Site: brandenburg
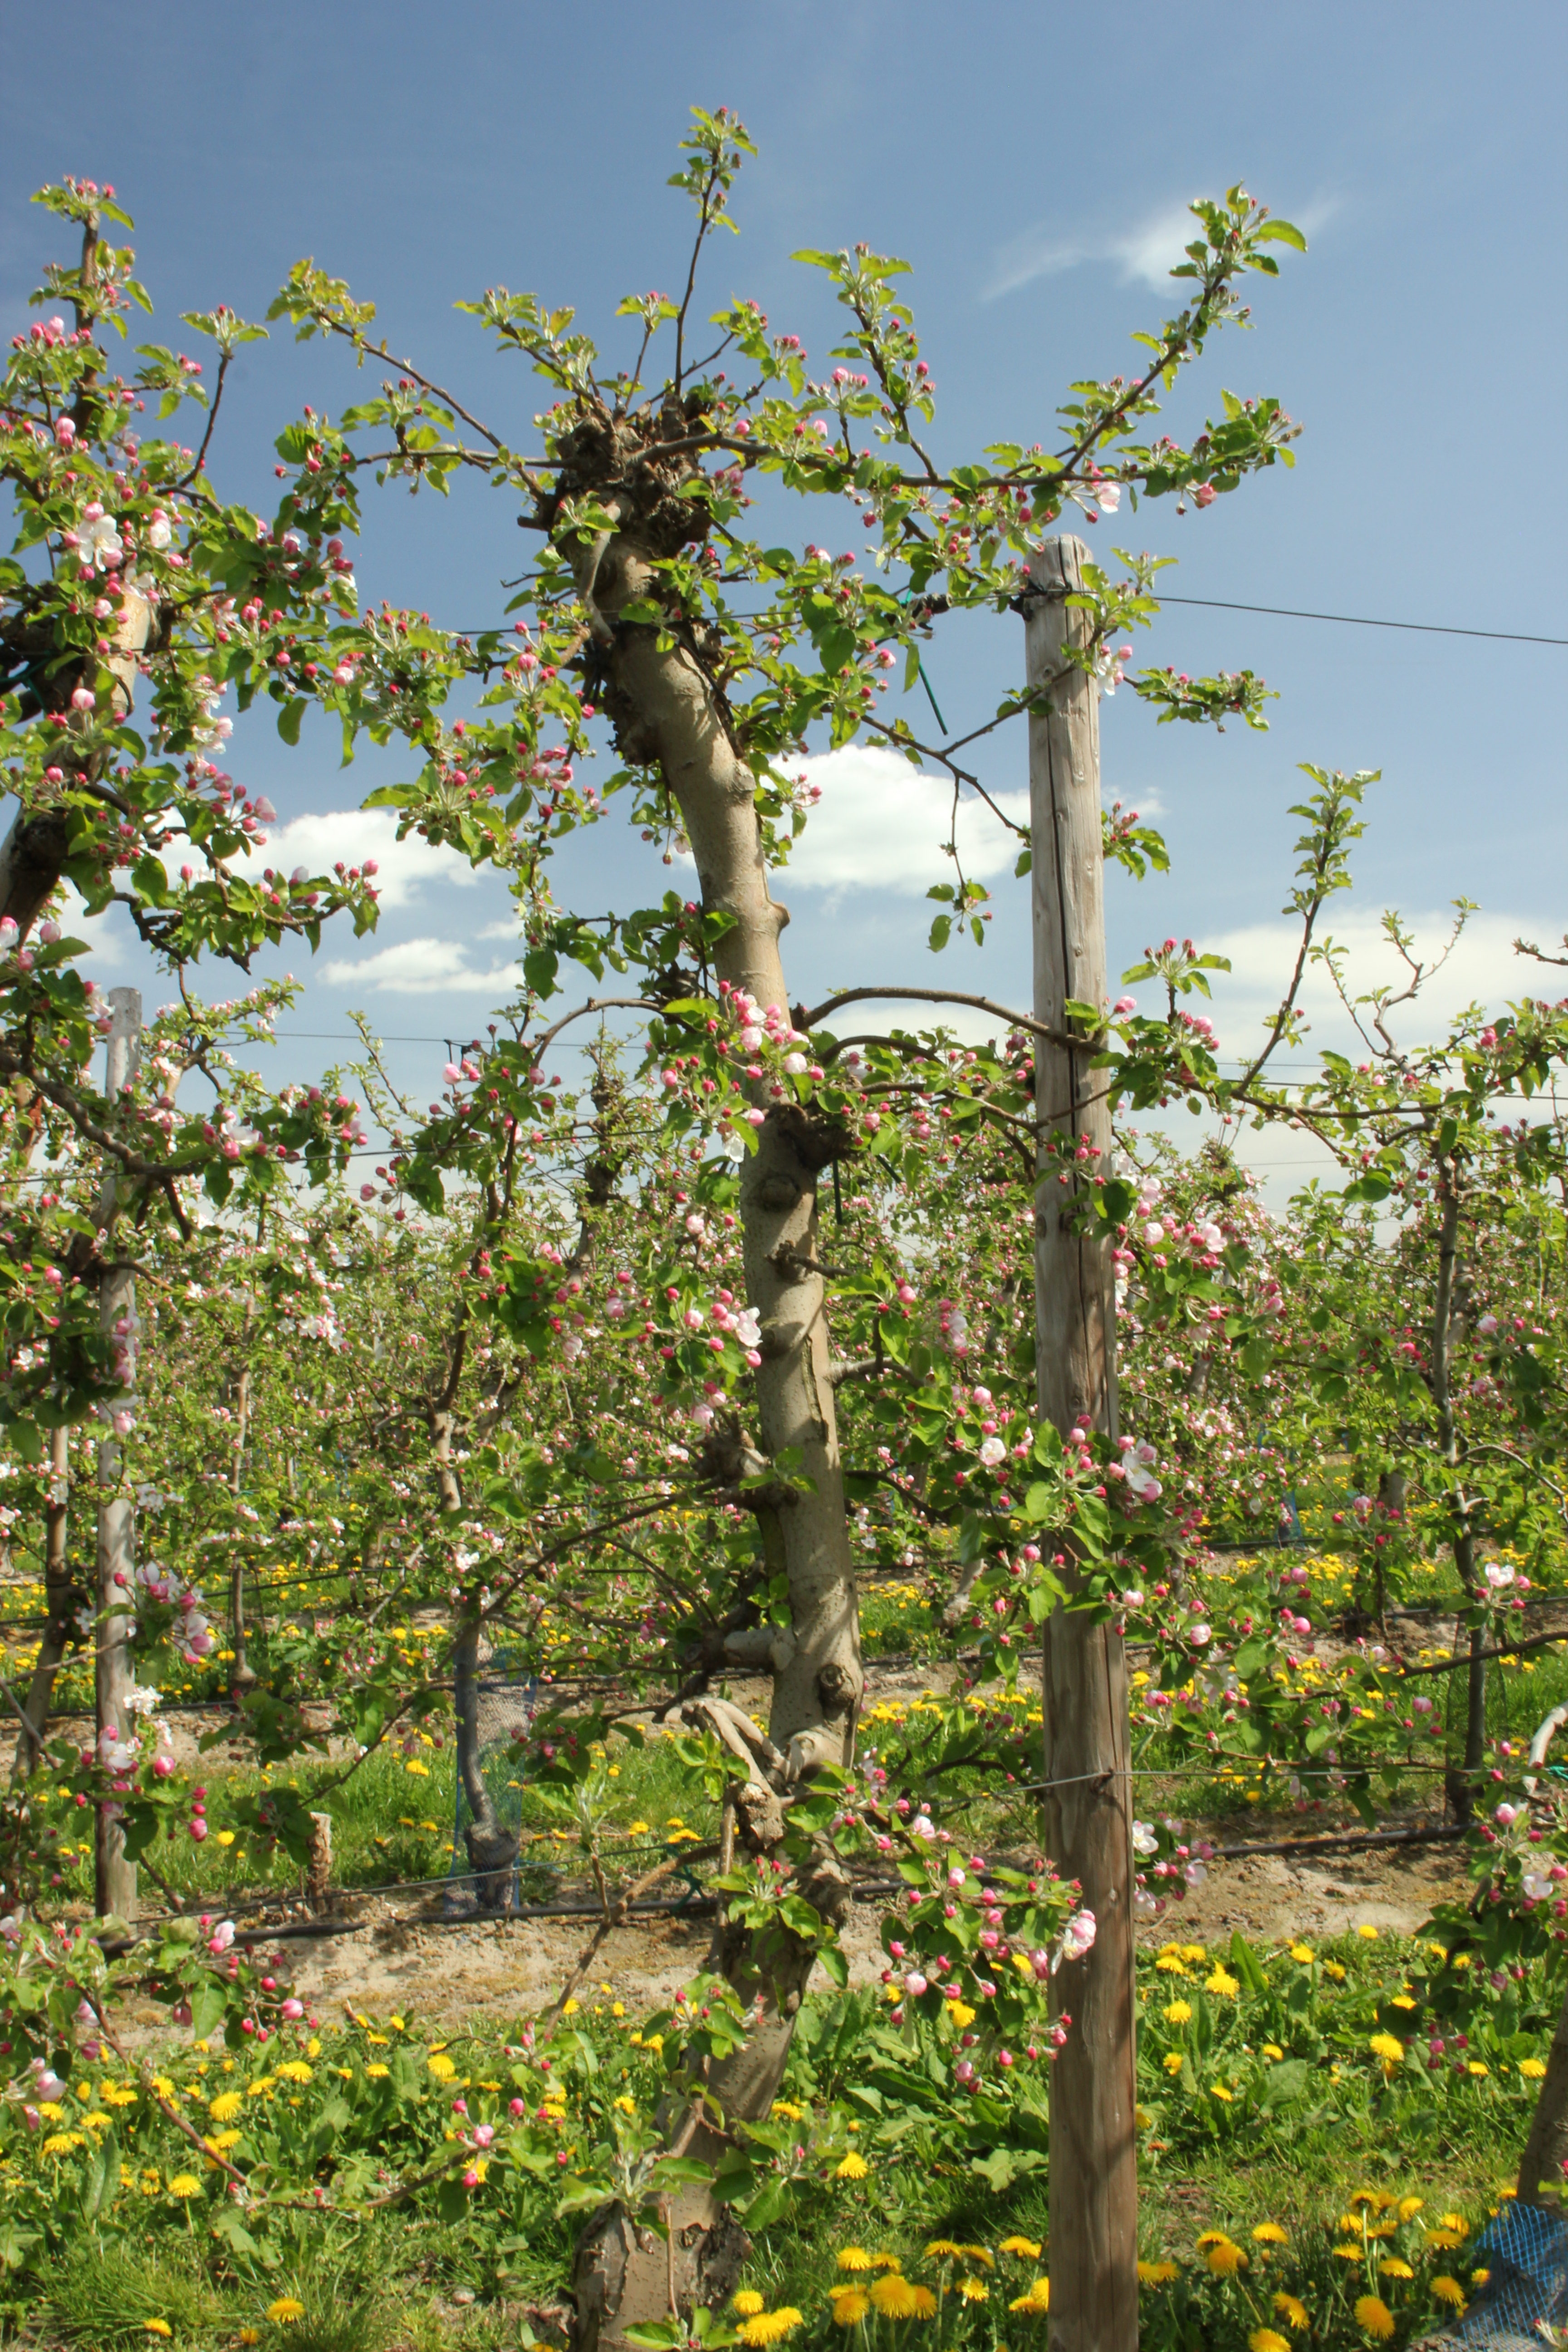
Growth stage (BBCH 57): Inflorescence emergence